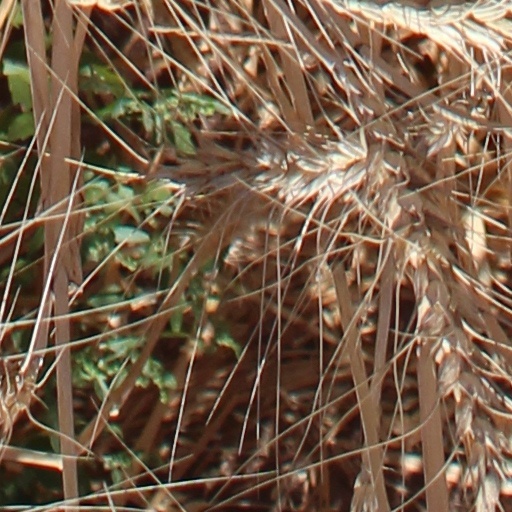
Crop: wheat